I Want to Live!

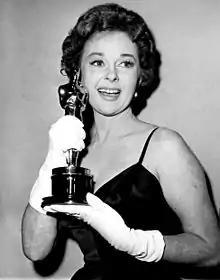
Hayward received an Oscar for her portrayal of Barbara Graham.

Upon release, "I Want to Live!" was met with a largely favorable critical response, with many critics heralding the film as an "indictment against capital punishment," citing its clinical, harrowing depiction of execution. Producer Walter Wanger received numerous congratulatory letters praising the film after its release, including those from writers Arthur Miller, Paddy Chayefsky, Leon Uris and Albert Camus, all of whom were ardent opponents of capital punishment.